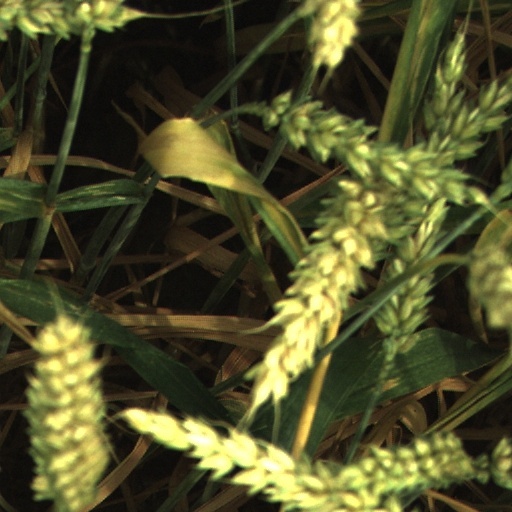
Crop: wheat